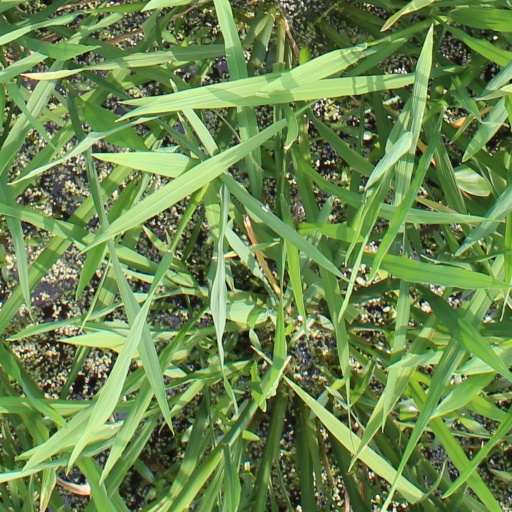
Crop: rice